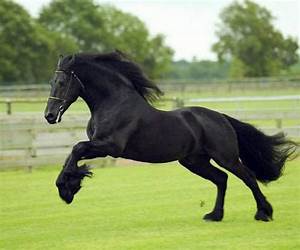
Label: horse